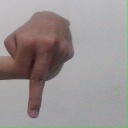
अक्षर: प